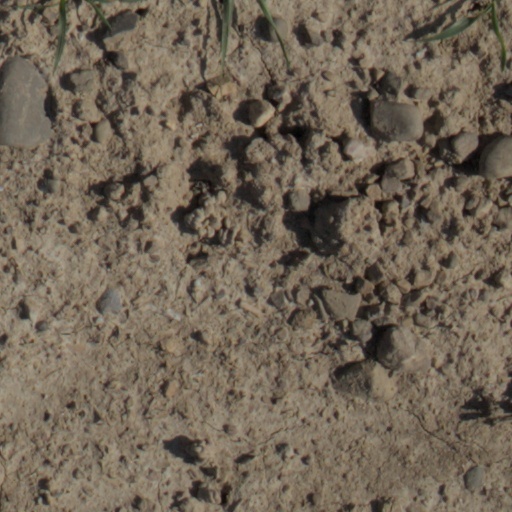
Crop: wheat